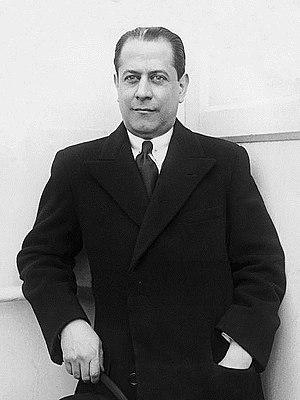
Les échecs forteresse sont une variante du jeu d'échecs à quatre joueurs décrite pour la première fois en 1850 mais probablement déjà jouée en Russie dès le XVIIIᵉ siècle, et à laquelle Tchigorine et le champion du monde Capablanca notamment se seraient essayés.
José Raúl Capablanca y Graupera, né le 19 novembre 1888 à La Havane et mort le 8 mars 1942 à Harlem, est un joueur d'échecs cubain.